Environment of Azerbaijan

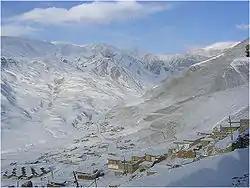

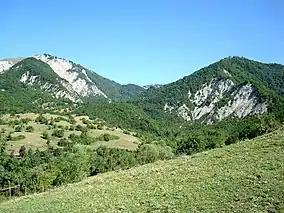
Ismailli State Reserve in Azerbaijan

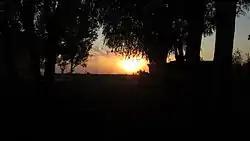

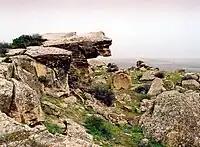
Lion's View in Gobustan

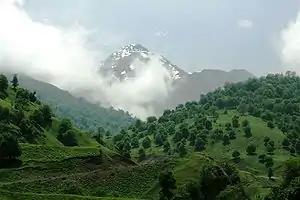
Murov mountain in Azerbaijan

Due to the tapping of oil reserves in the early 20th century, Azerbaijan has had sufficient resources to develop an industrial sector, which in turn led to a significant increase in pollution. Under the centrally planned Soviet command economy, Baku became an industrialized capital city. Moscow could, for example, order that all air conditioners in the Soviet Union be built in Azerbaijan, such arbitrary and unilateral control of industrial output often led to environmental neglect and increased pollution, which caused serious damage to nature within Azerbaijan.